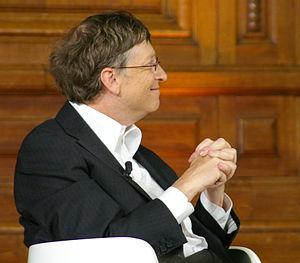
Bill Gates, PDG de Microsoft, à l'université de La Sorbonne, Paris, France.
William Henry Gates III, dit Bill Gates [bɪl ɡeɪts], né le 28 octobre 1955 à Seattle, est un informaticien et entrepreneur américain, pionnier dans le domaine de la micro-informatique. En 1975, à l'âge de 20 ans, il a fondé la société de logiciels de micro-informatique Micro-Soft avec son ami Paul Allen. Son entreprise acheta le système d'exploitation QDOS pour en faire le MS-DOS, puis conçut le système d'exploitation Windows, tous deux en situation de quasi-monopole mondial.